Ihrhove–Nieuweschans railway

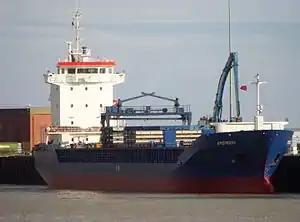
The "Emsmoon", which destroyed the "Friesenbrücke".

On 3 December 2015, the coaster collided with the "Friesenbrücke", a bridge carrying the railway over the Ems near Weener, blocking both railway and river. Replacement of the bridge was then expected to take five years.